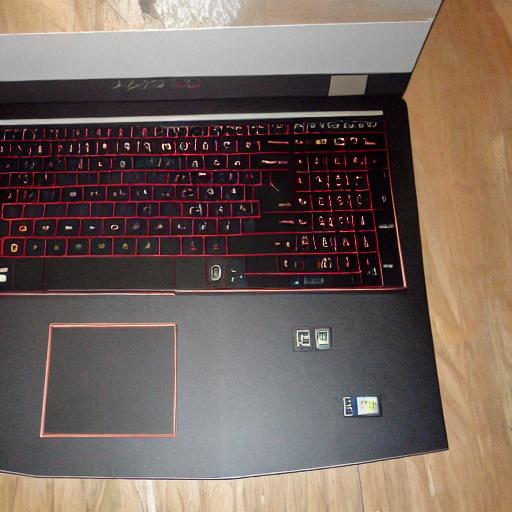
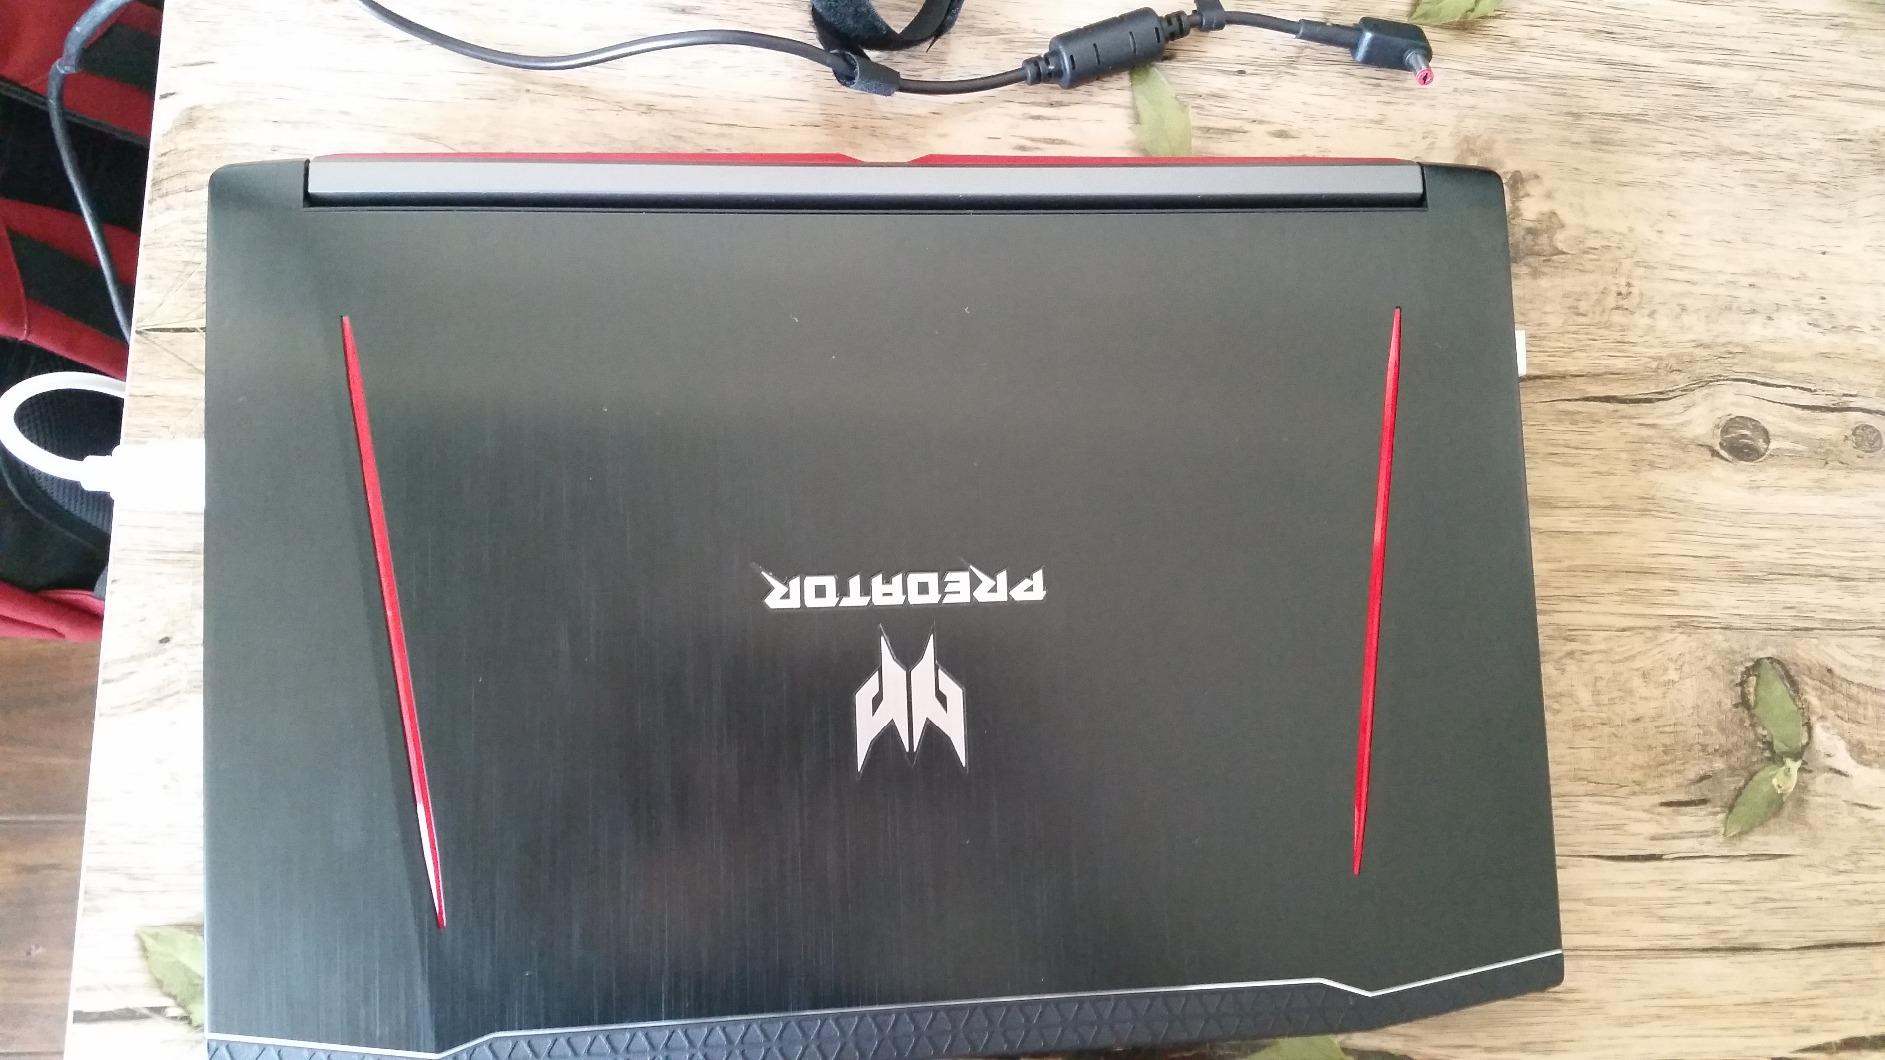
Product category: laptop
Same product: no